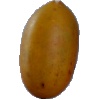
Label: Cucumber Ripe 2